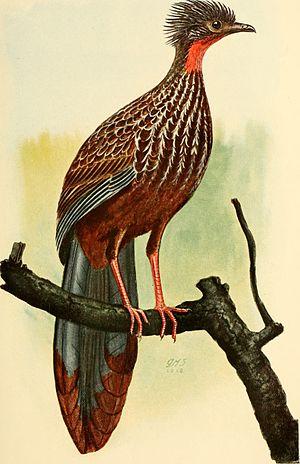
La Pénélope à queue barrée est une espèce d'oiseaux de la famille des Cracidae.